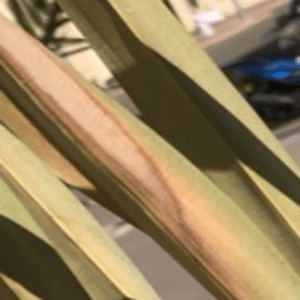
Label: Magnesium Deficiency